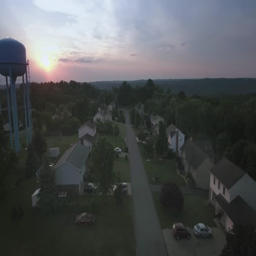
a slowly moving aerial view of a street and neighborhood at sunset